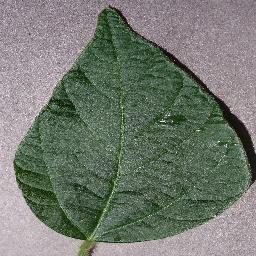
Label: Soybean___healthy